Saint Lucy

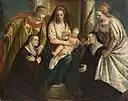
Madonna and Child with Saints Lucy and Catherine along with two nuns by Paolo Veronese, 1580s

A Hungarian custom is to plant wheat in a small pot on St. Lucy's feast. By Christmas green sprouts appear, signs of life coming from death. The wheat is then carried to the manger scene as the symbol of Christ in the Eucharist.